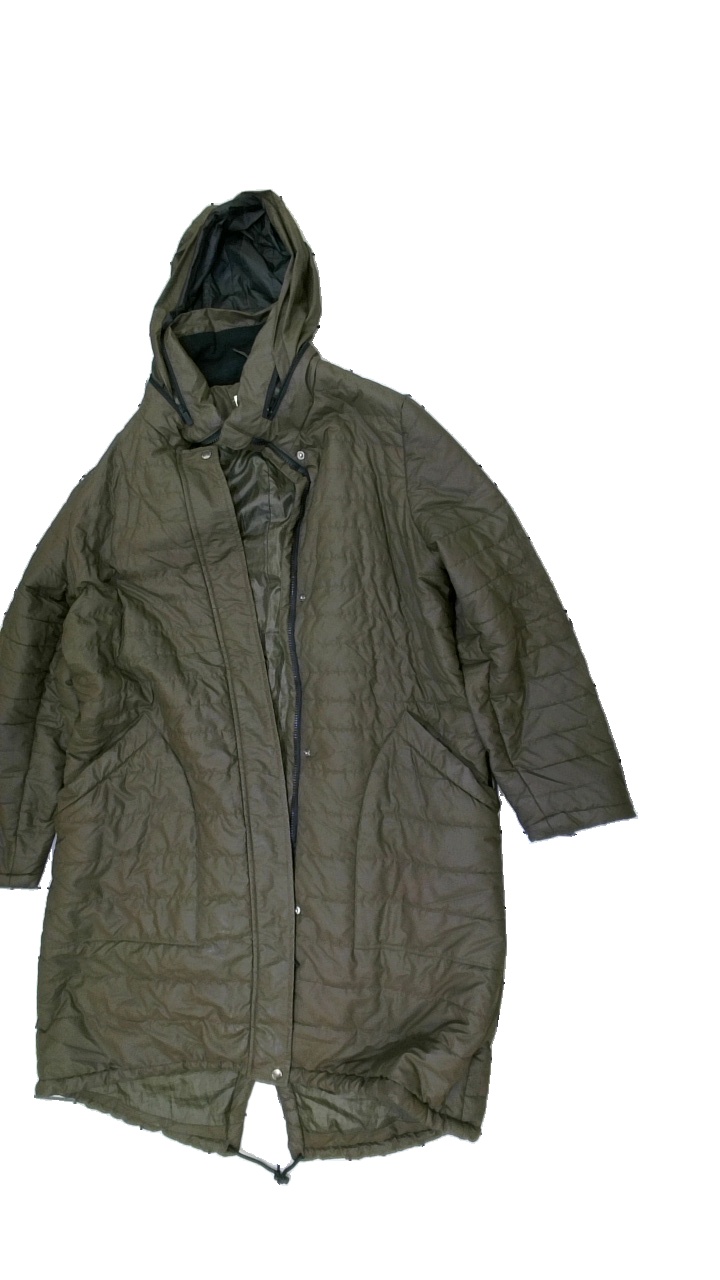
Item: Outerwear (Ladies)
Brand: Havana
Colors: Green, Black
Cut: Regular
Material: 100% polyester
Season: All
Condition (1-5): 3
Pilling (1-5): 3
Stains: Major
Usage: Export
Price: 50-100